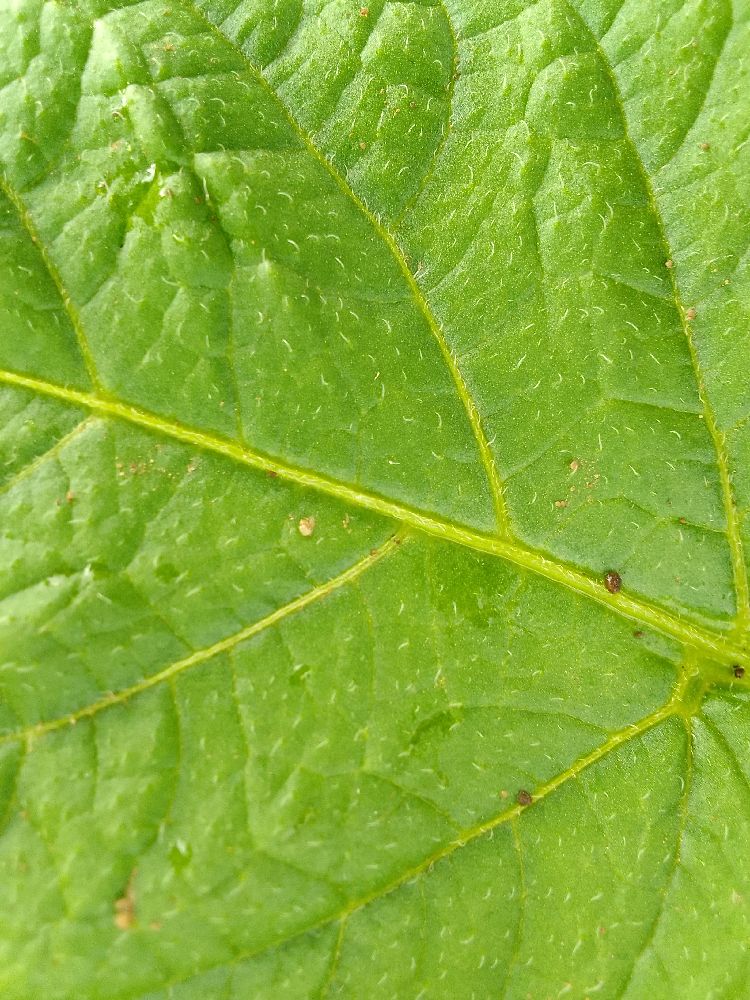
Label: Healthy